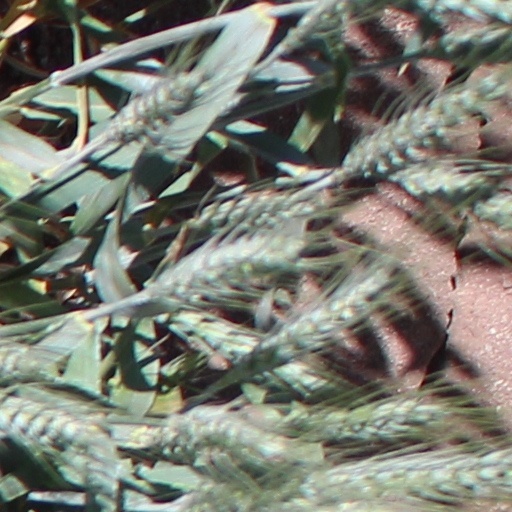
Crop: wheat